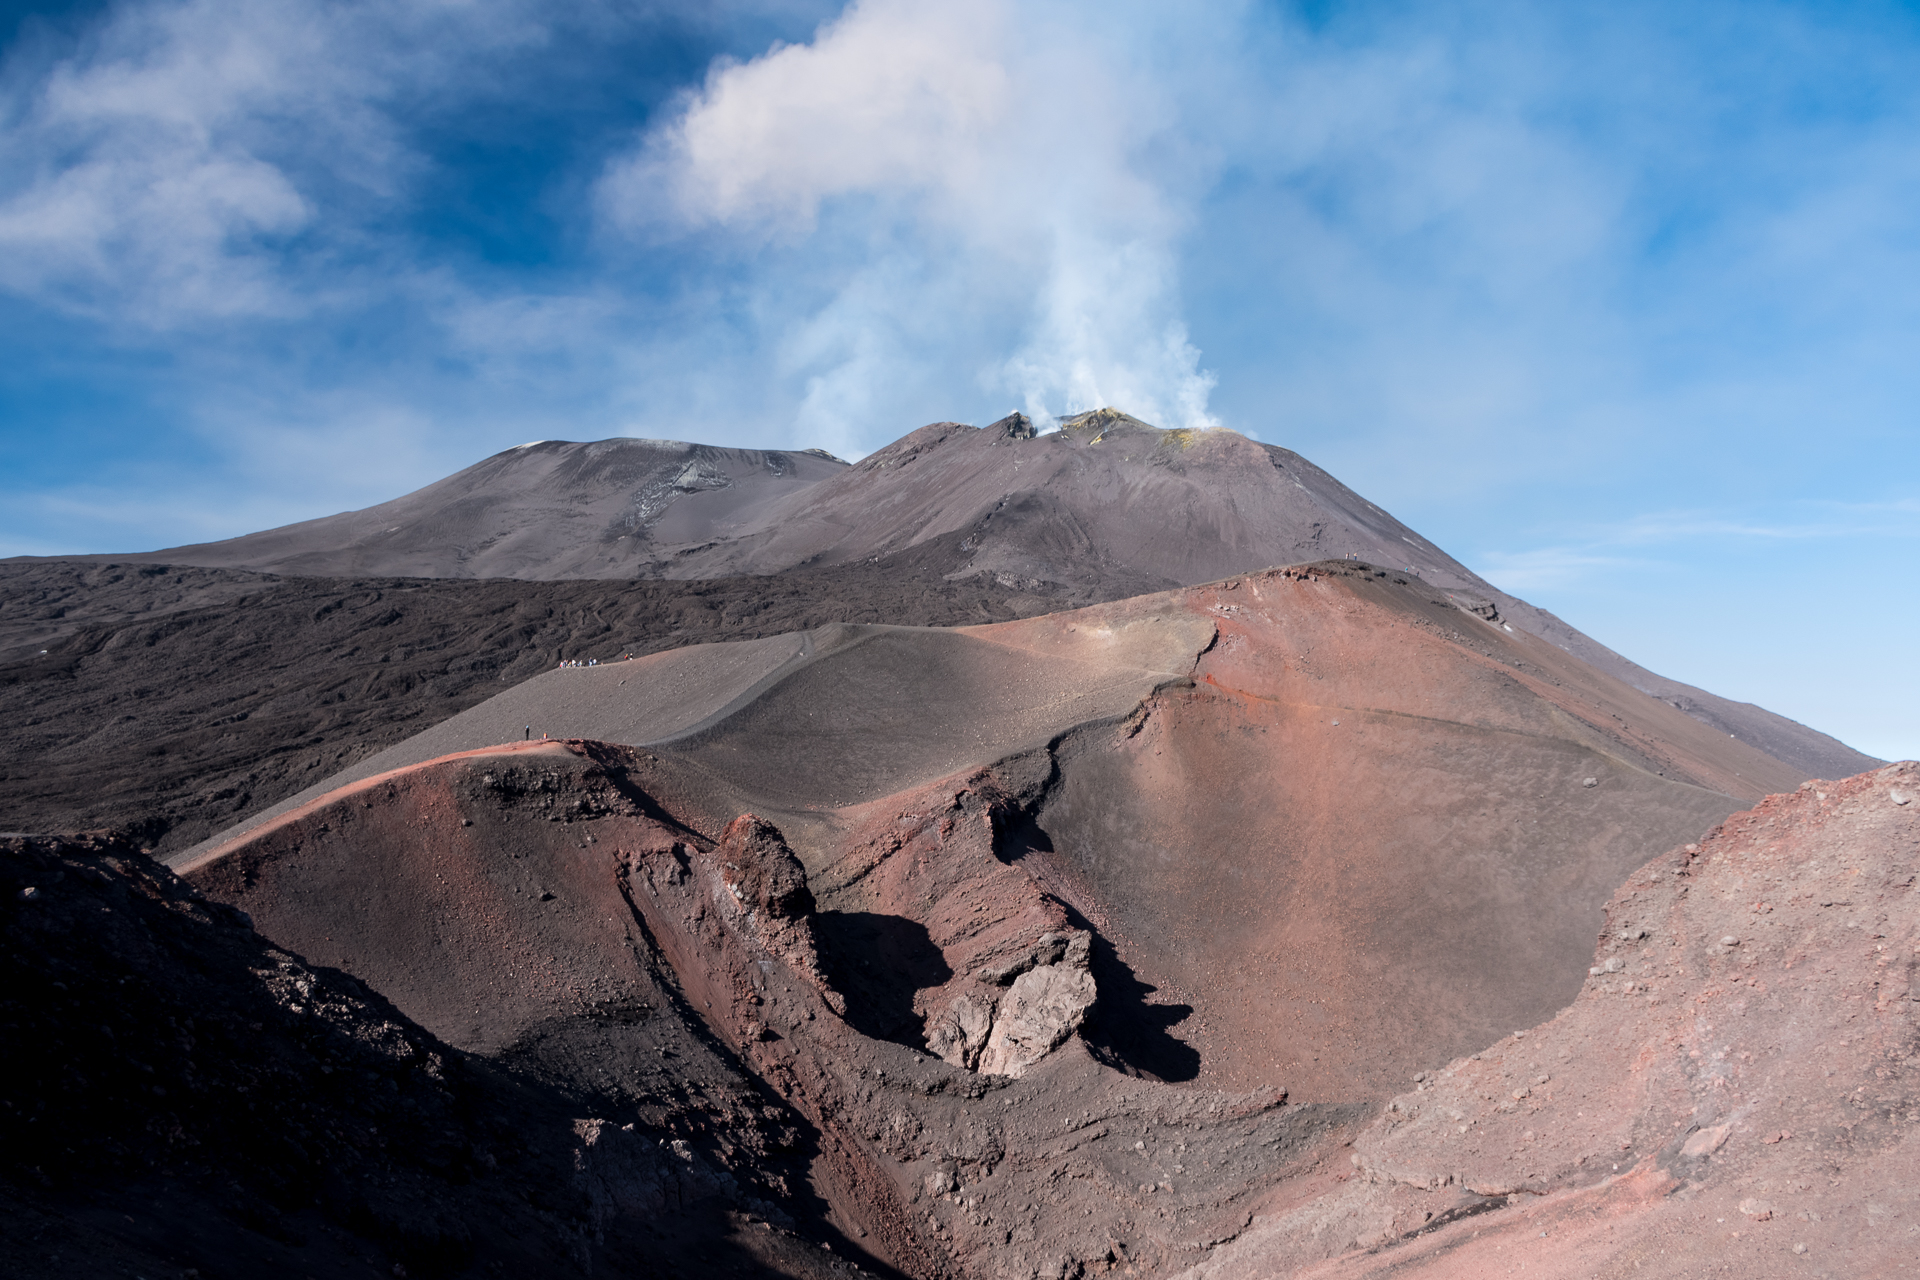
natural, mountainous landforms, mountain, lava dome, volcano, volcanic landform, sky, shield volcano, stratovolcano, cinder cone, extinct volcano, volcanic crater, ridge, hill, geological phenomenon, landscape, rock, mountain range, geology, volcanic field, types of volcanic eruptions, fell, national park, summit, cloud, caldera, lava plain, volcanic rock